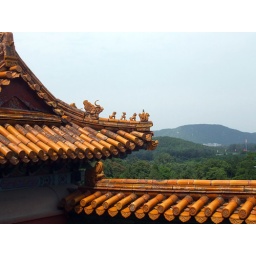
Summer Palace - five mythical animals guard the roof against all evil